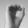
ASL letter: O